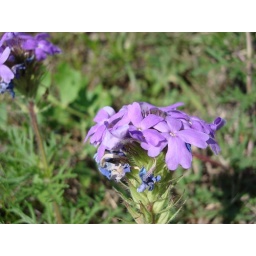
Playing with the macro lens. Just some flowers in the field next to my house.